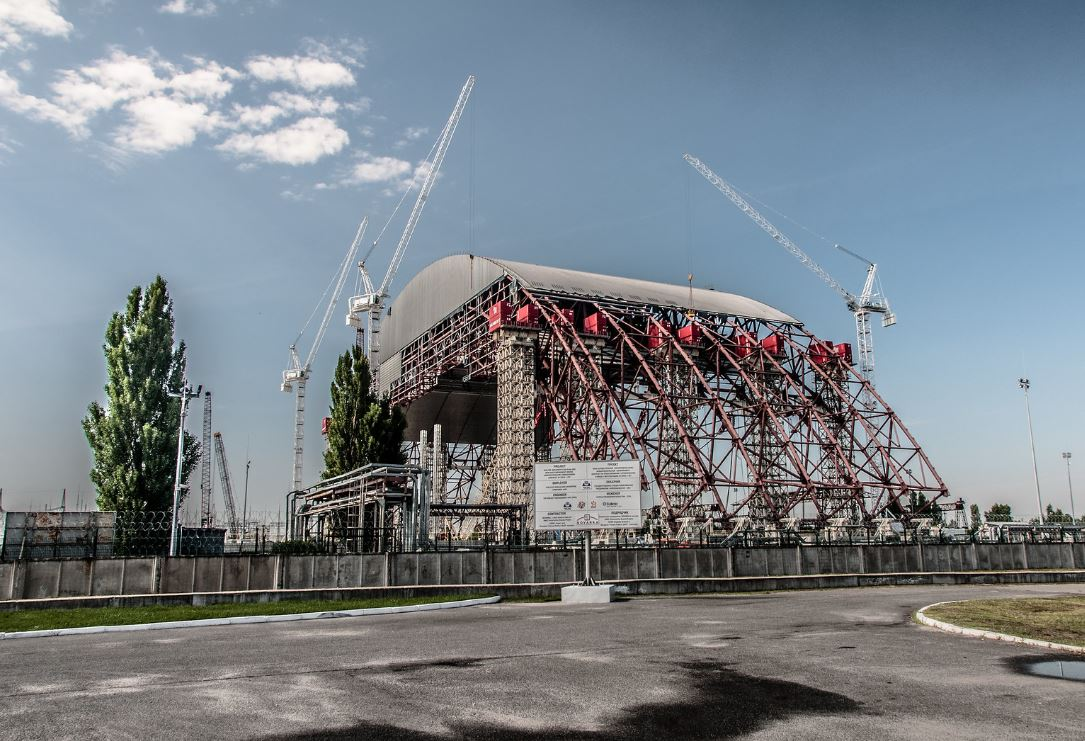
Fire: no
Smoke: no